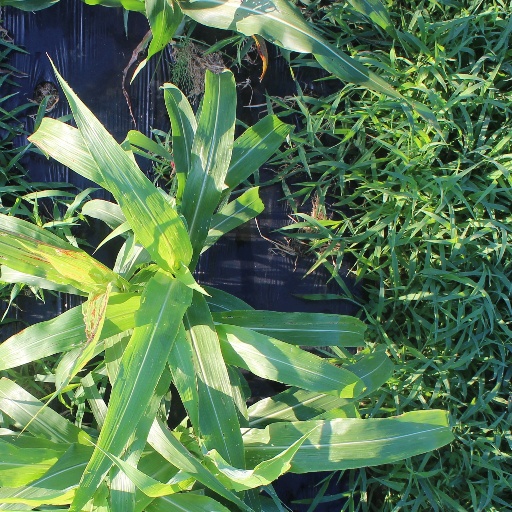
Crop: sorghum